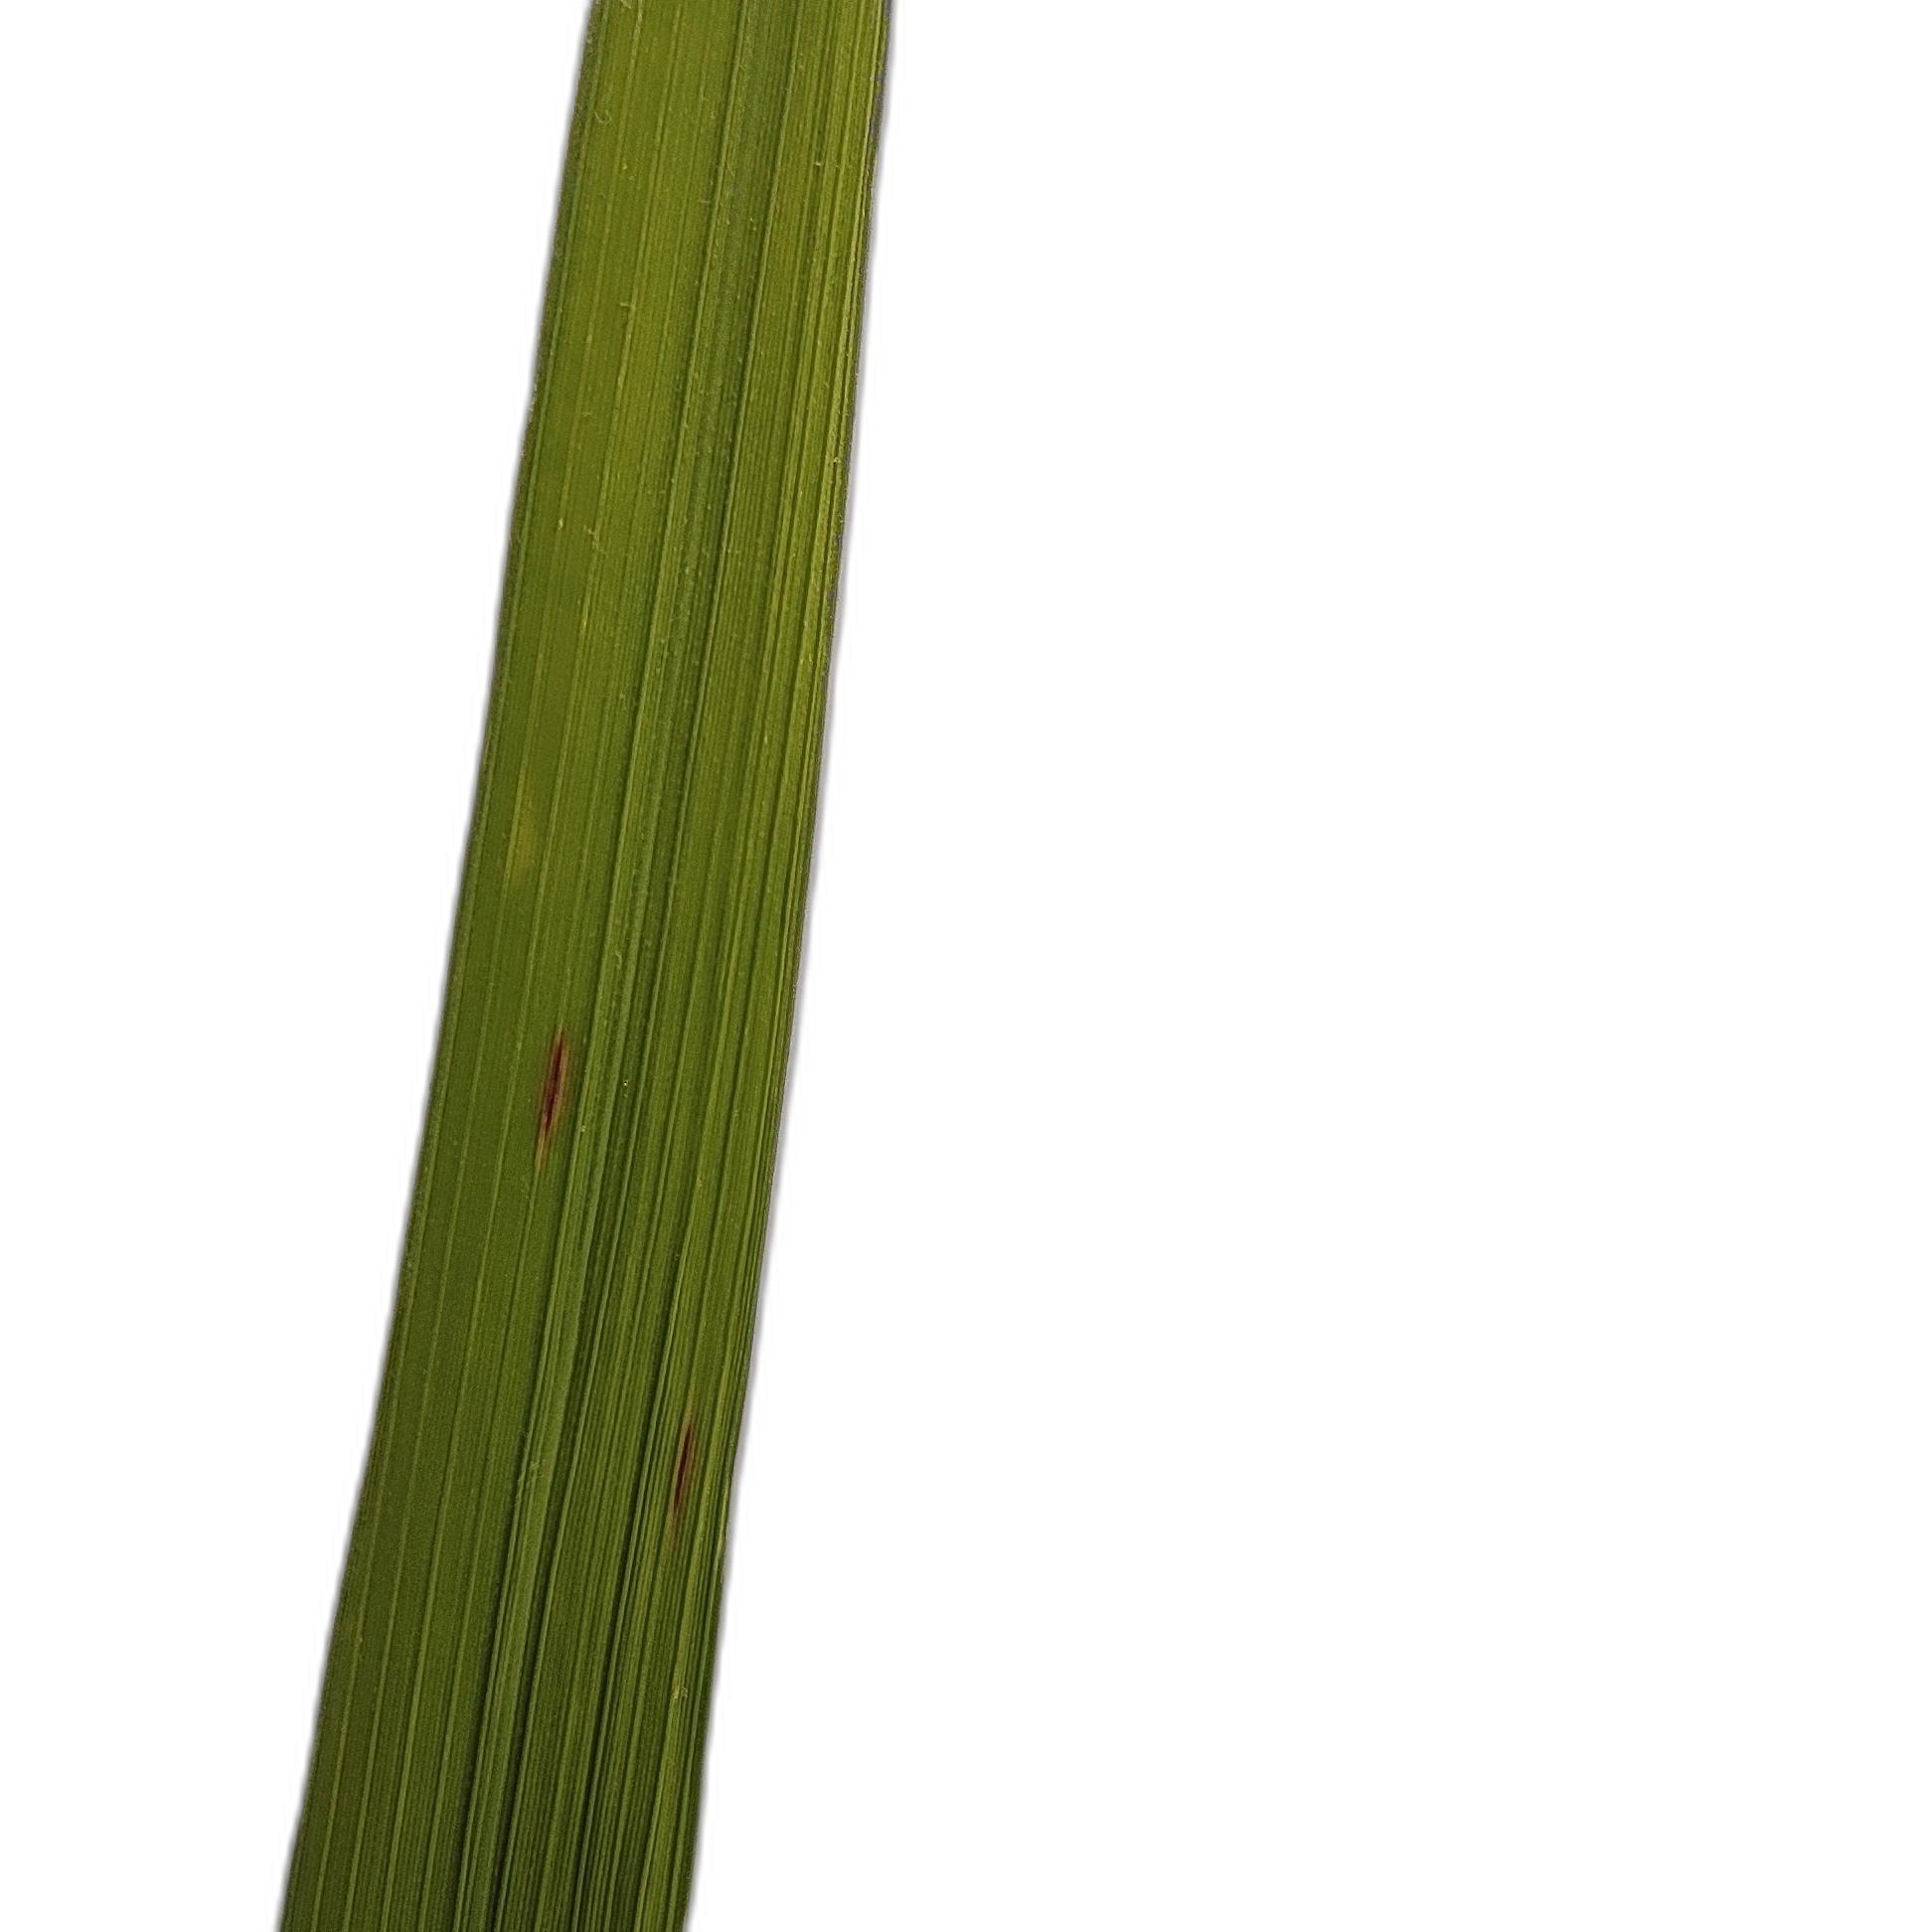
Label: Rice Blast